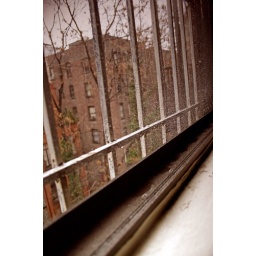
Sometimes I forget there's a window in our bedroom. Which is also why the floor is only slightly warped.